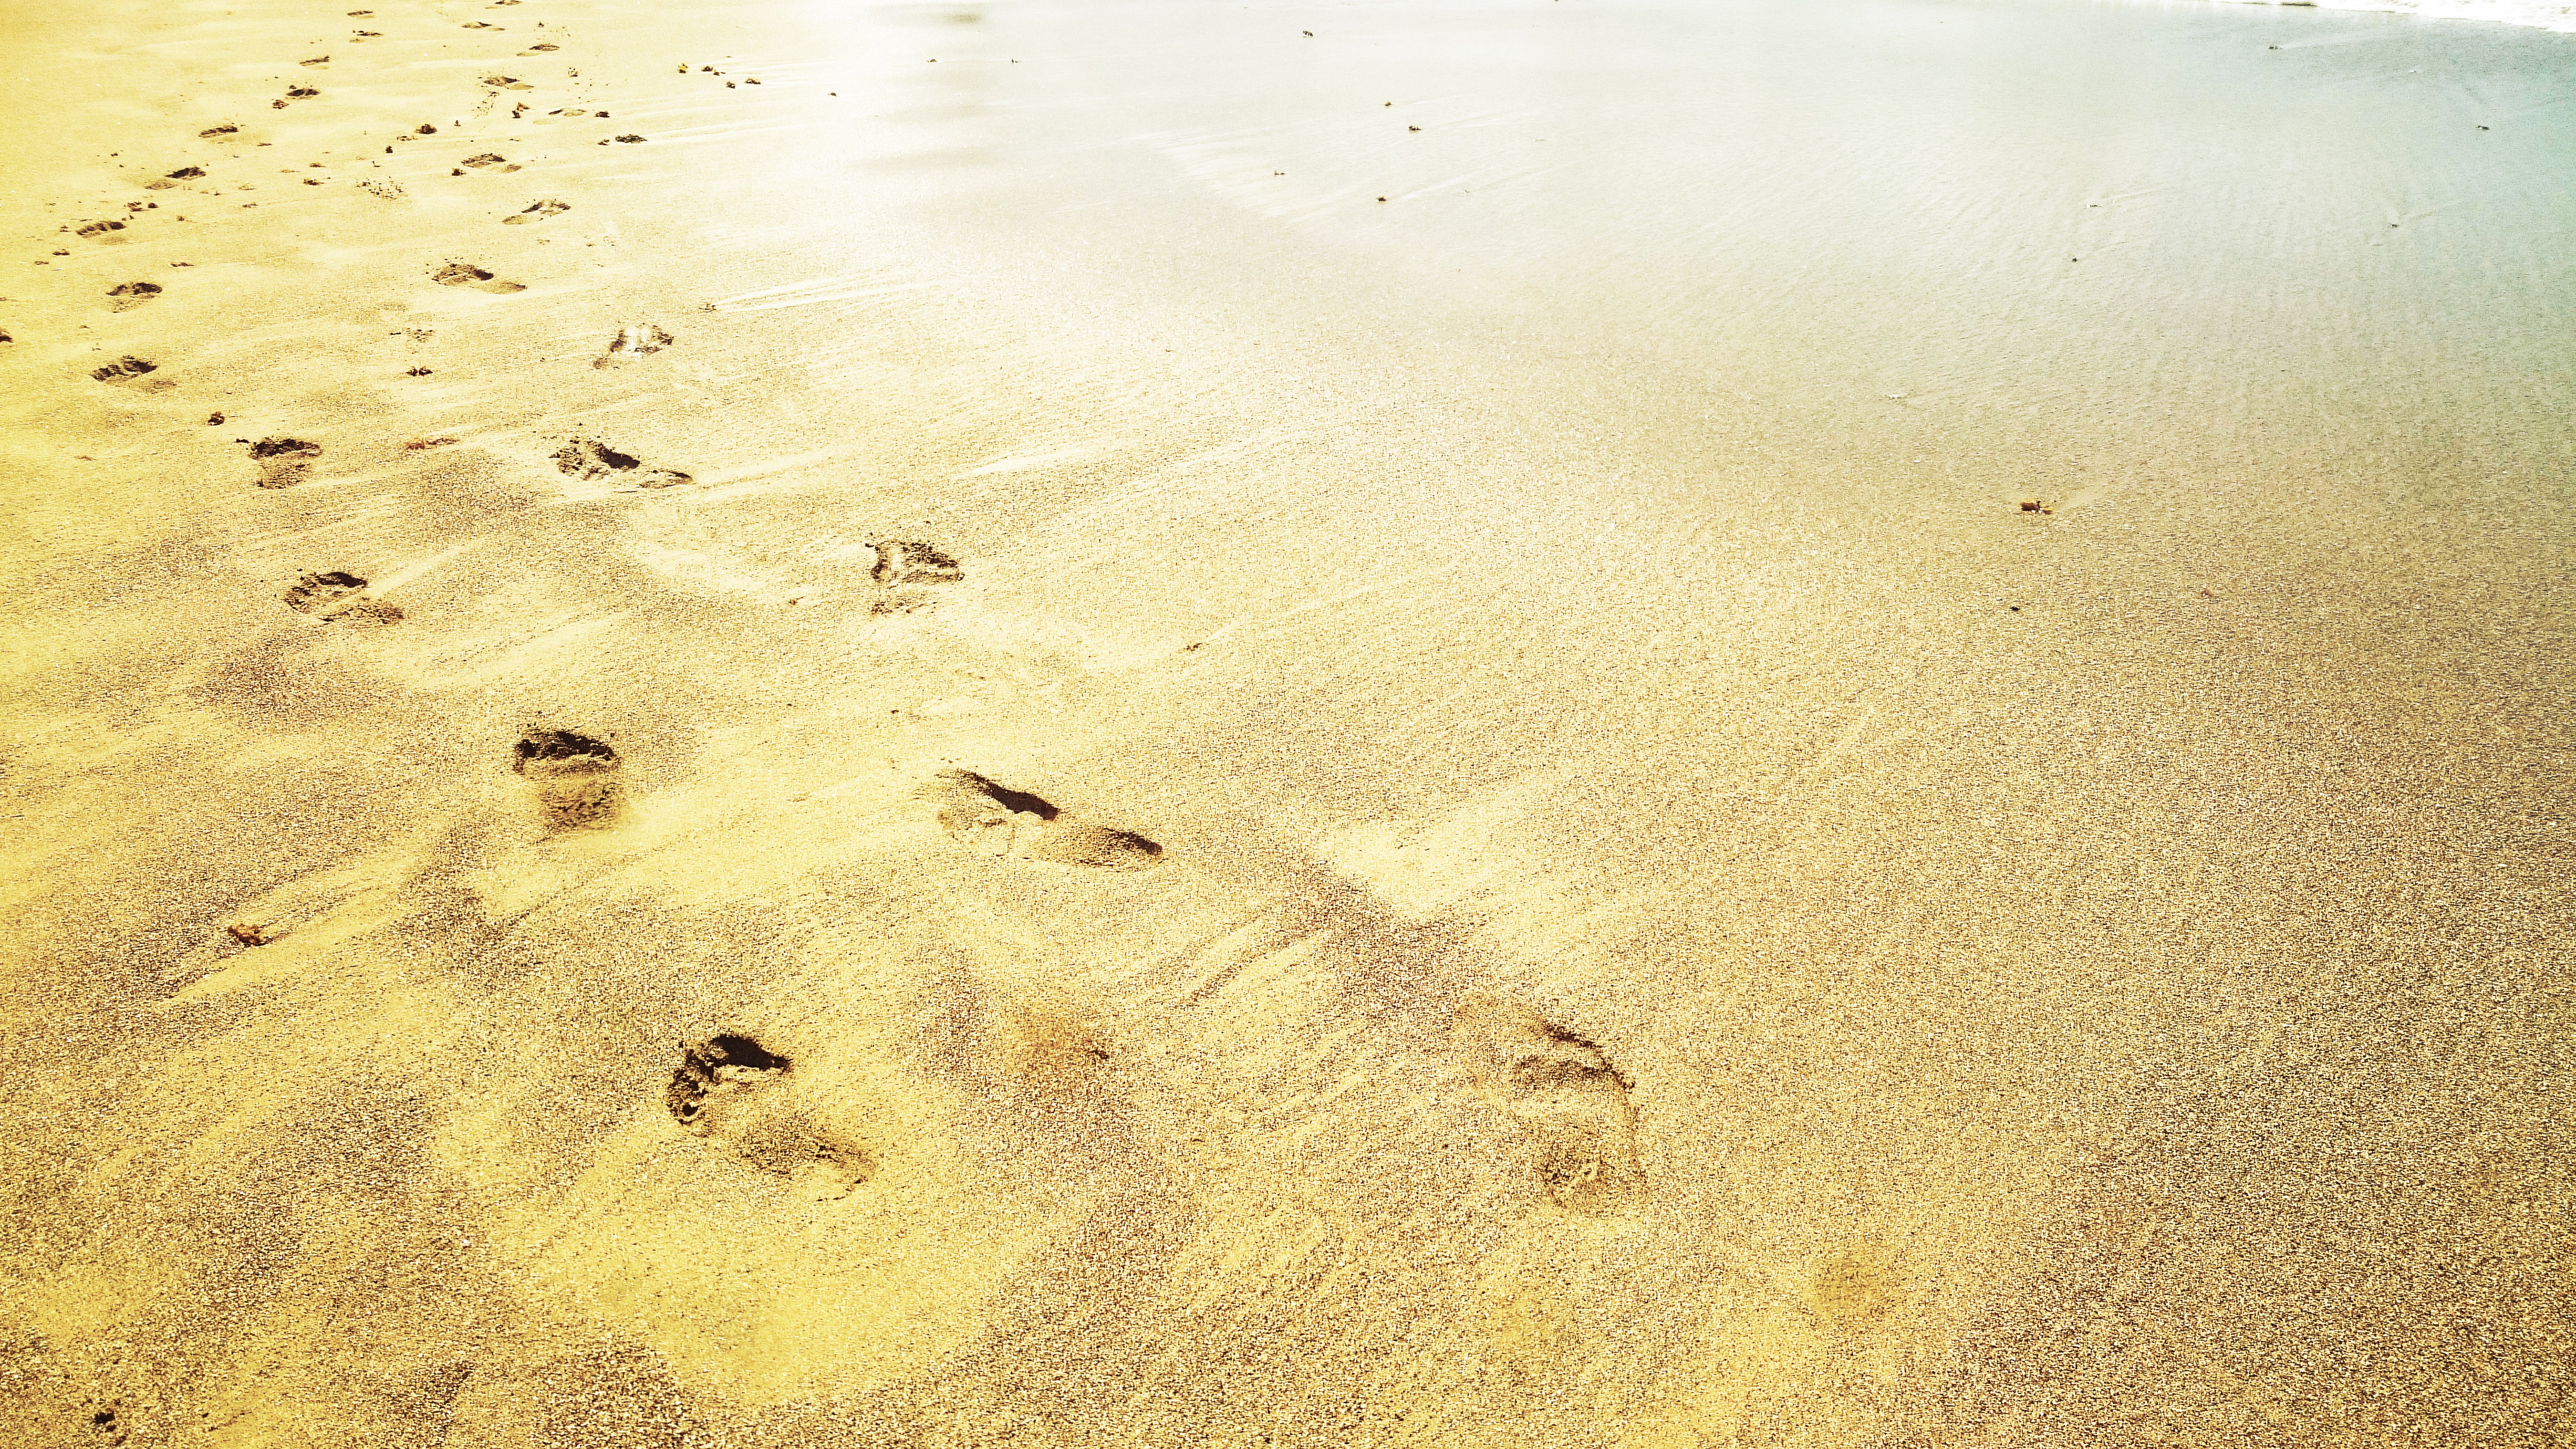
beach, sea, nature, sand, ocean, sunlight, morning, texture, leaf, wave, footprint, reflection, soil, material, fingerprints, not, traces, grass family